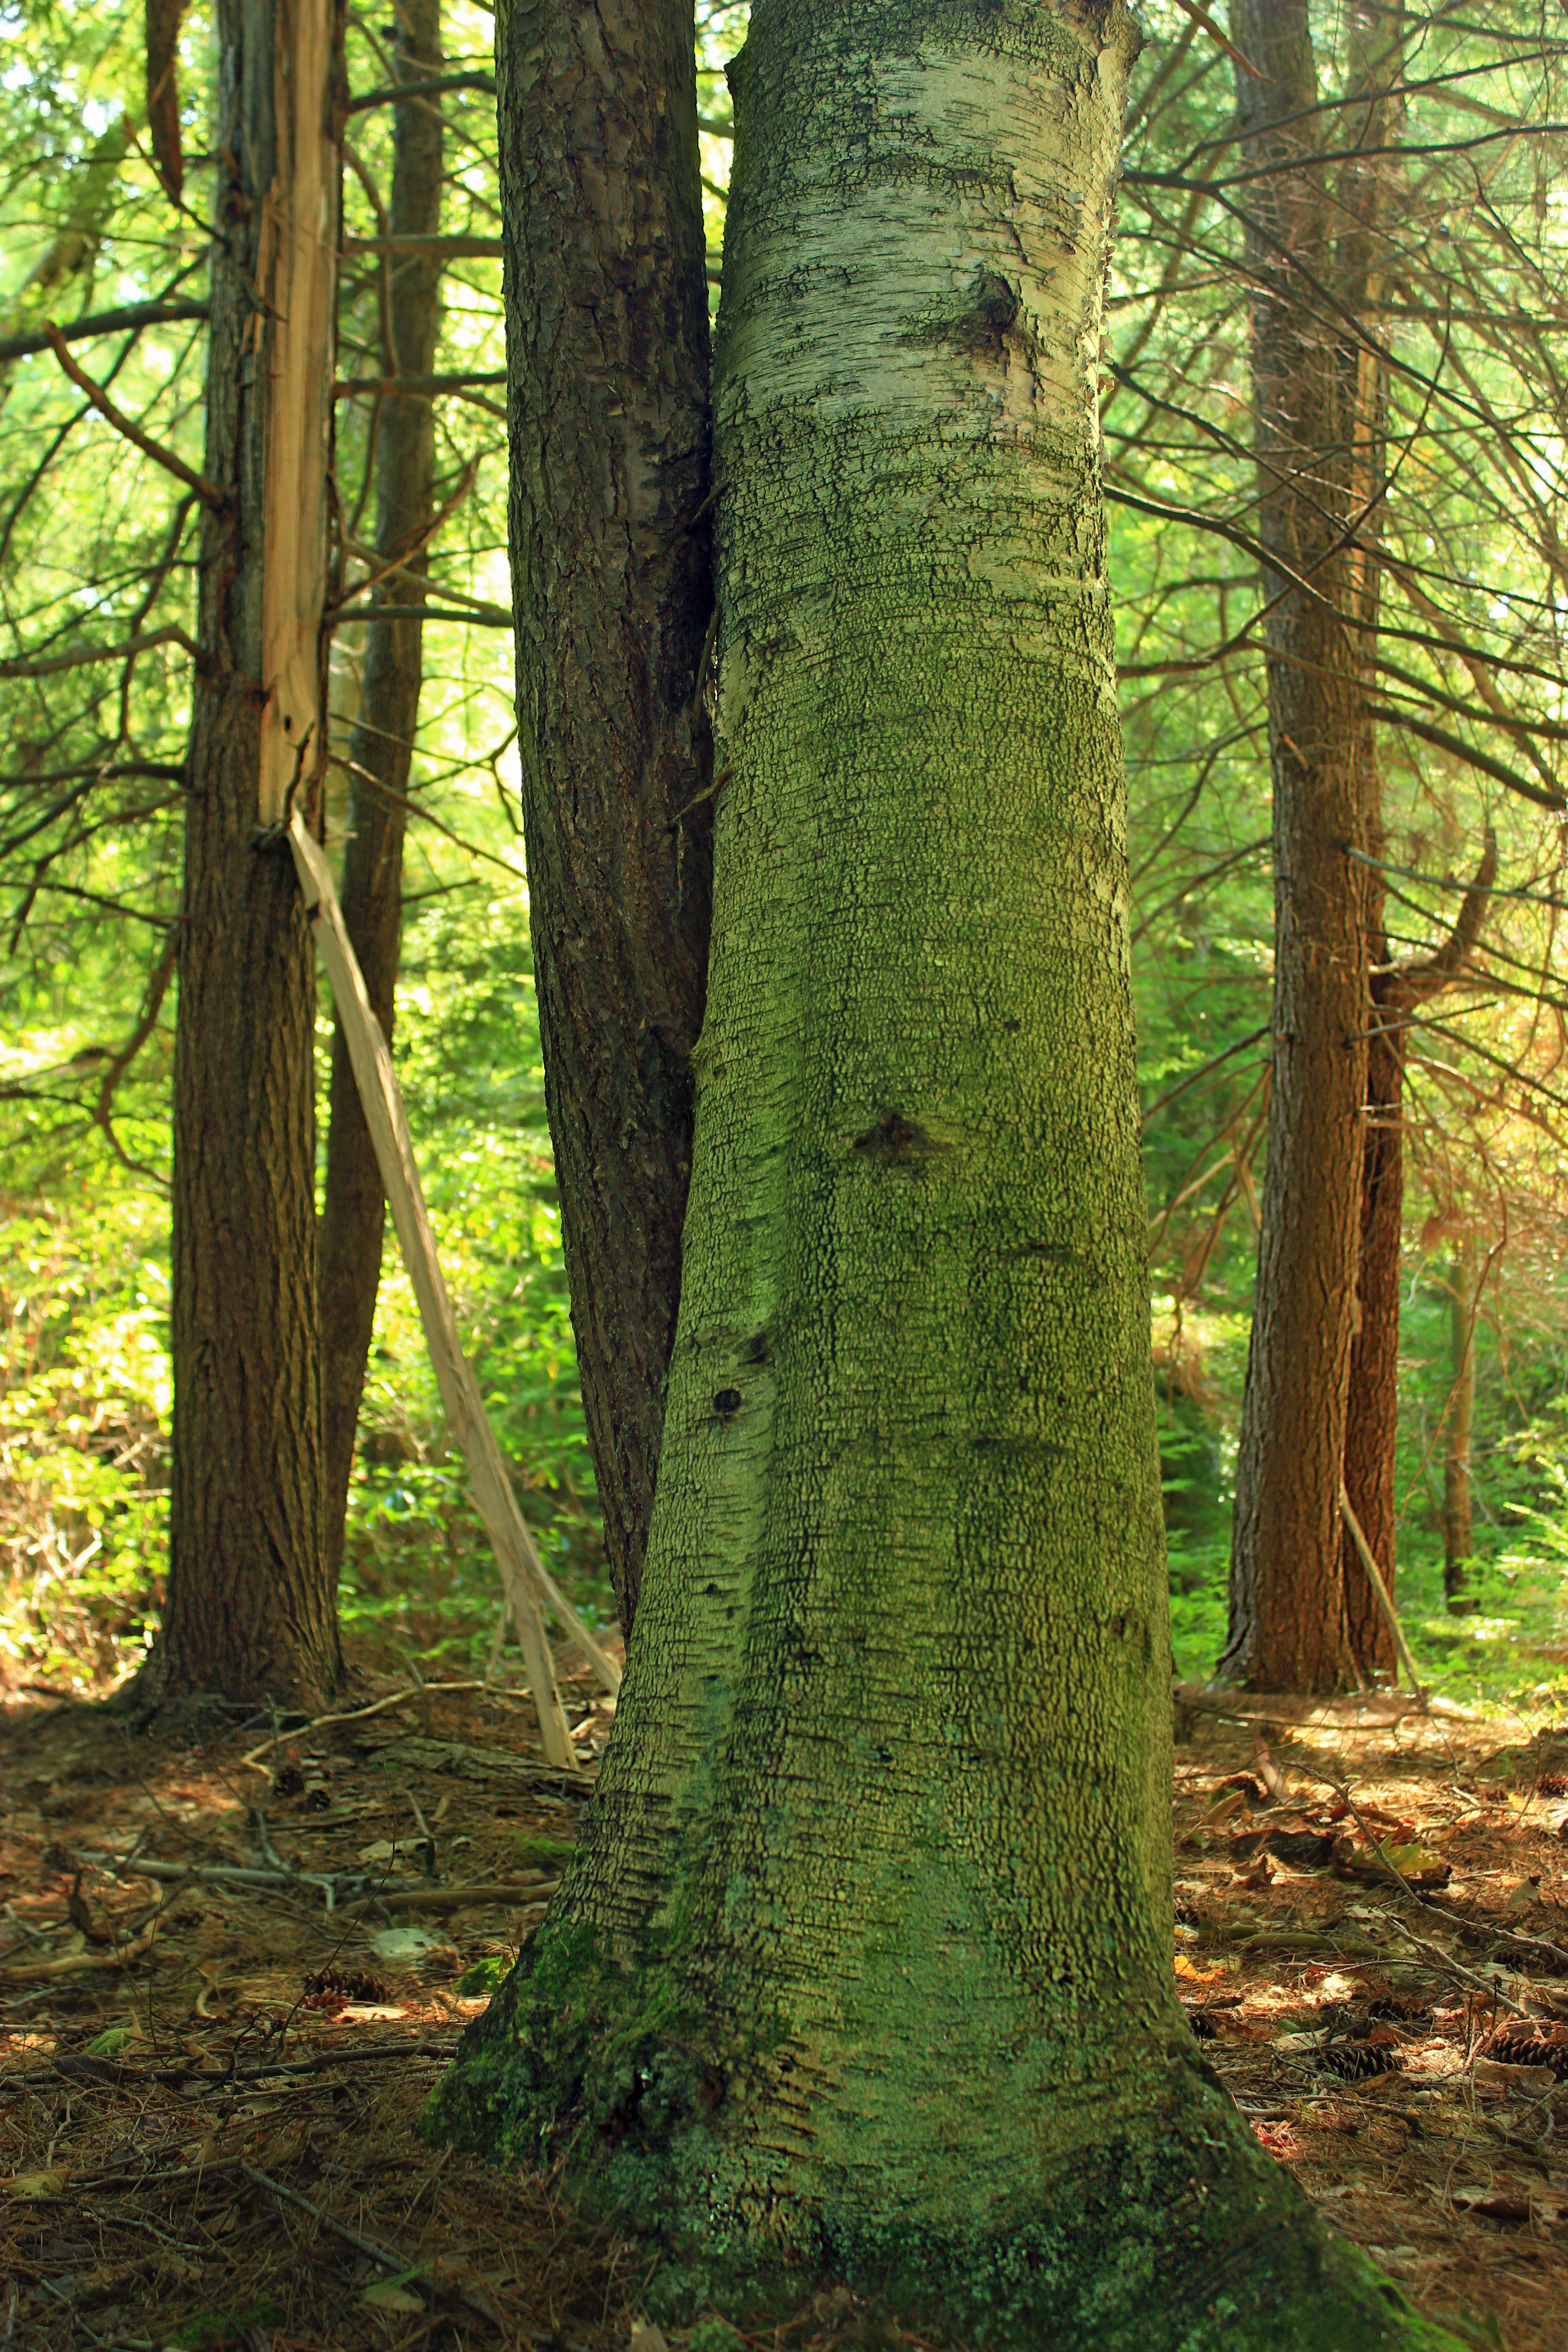
tree, nature, forest, branch, plant, hiking, sunlight, leaf, trunk, summer, green, autumn, trees, creativecommons, spruce, deciduous, pennsylvaniawilds, palustrineforest, tiogacounty, tiogastateforest, reynoldsspringtrail, trunks, pennsylvania, grove, woodland, habitat, ecosystem, biome, old growth forest, natural environment, plant stem, woody plant, temperate broadleaf and mixed forest, temperate coniferous forest, land plant